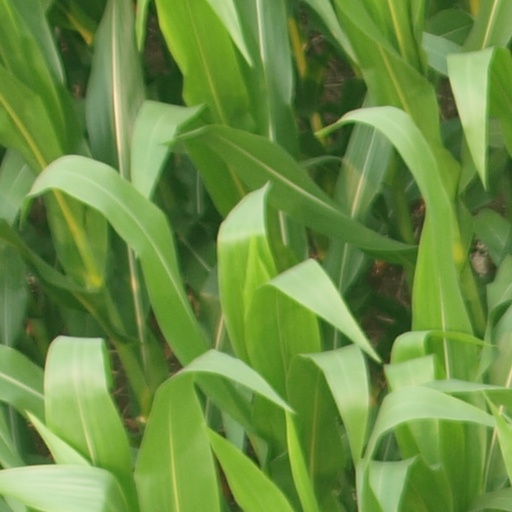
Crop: maize; corn